Gibeah

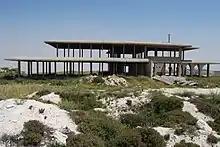
Unfinished Royal Palace of King Hussein of Jordan at Tell el-Ful.

Alternatively, Gibeah may have been where Jaba' now stands ( north of Jerusalem), a view held by biblical scholar Edward Robinson and C. Umhau Wolf. However, Jaba is now widely identified with the biblical city of Geba.